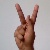
The image shows a hand gesture representing the letter 'K' in Indian Sign Language.